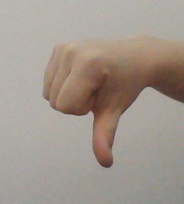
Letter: waw